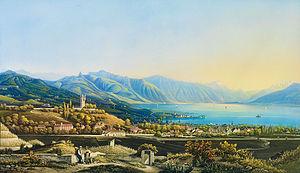
Vevey est une ville et une commune suisse du canton de Vaud située sur la rive nord du lac Léman. Sixième commune du canton par sa population, elle est le chef-lieu du district de la Riviera-Pays-d'Enhaut. Au 31 décembre 2018, la commune de Vevey compte 19 904 habitants.